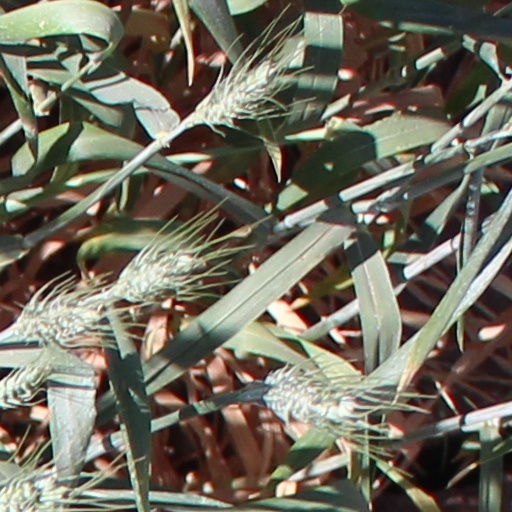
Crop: wheat